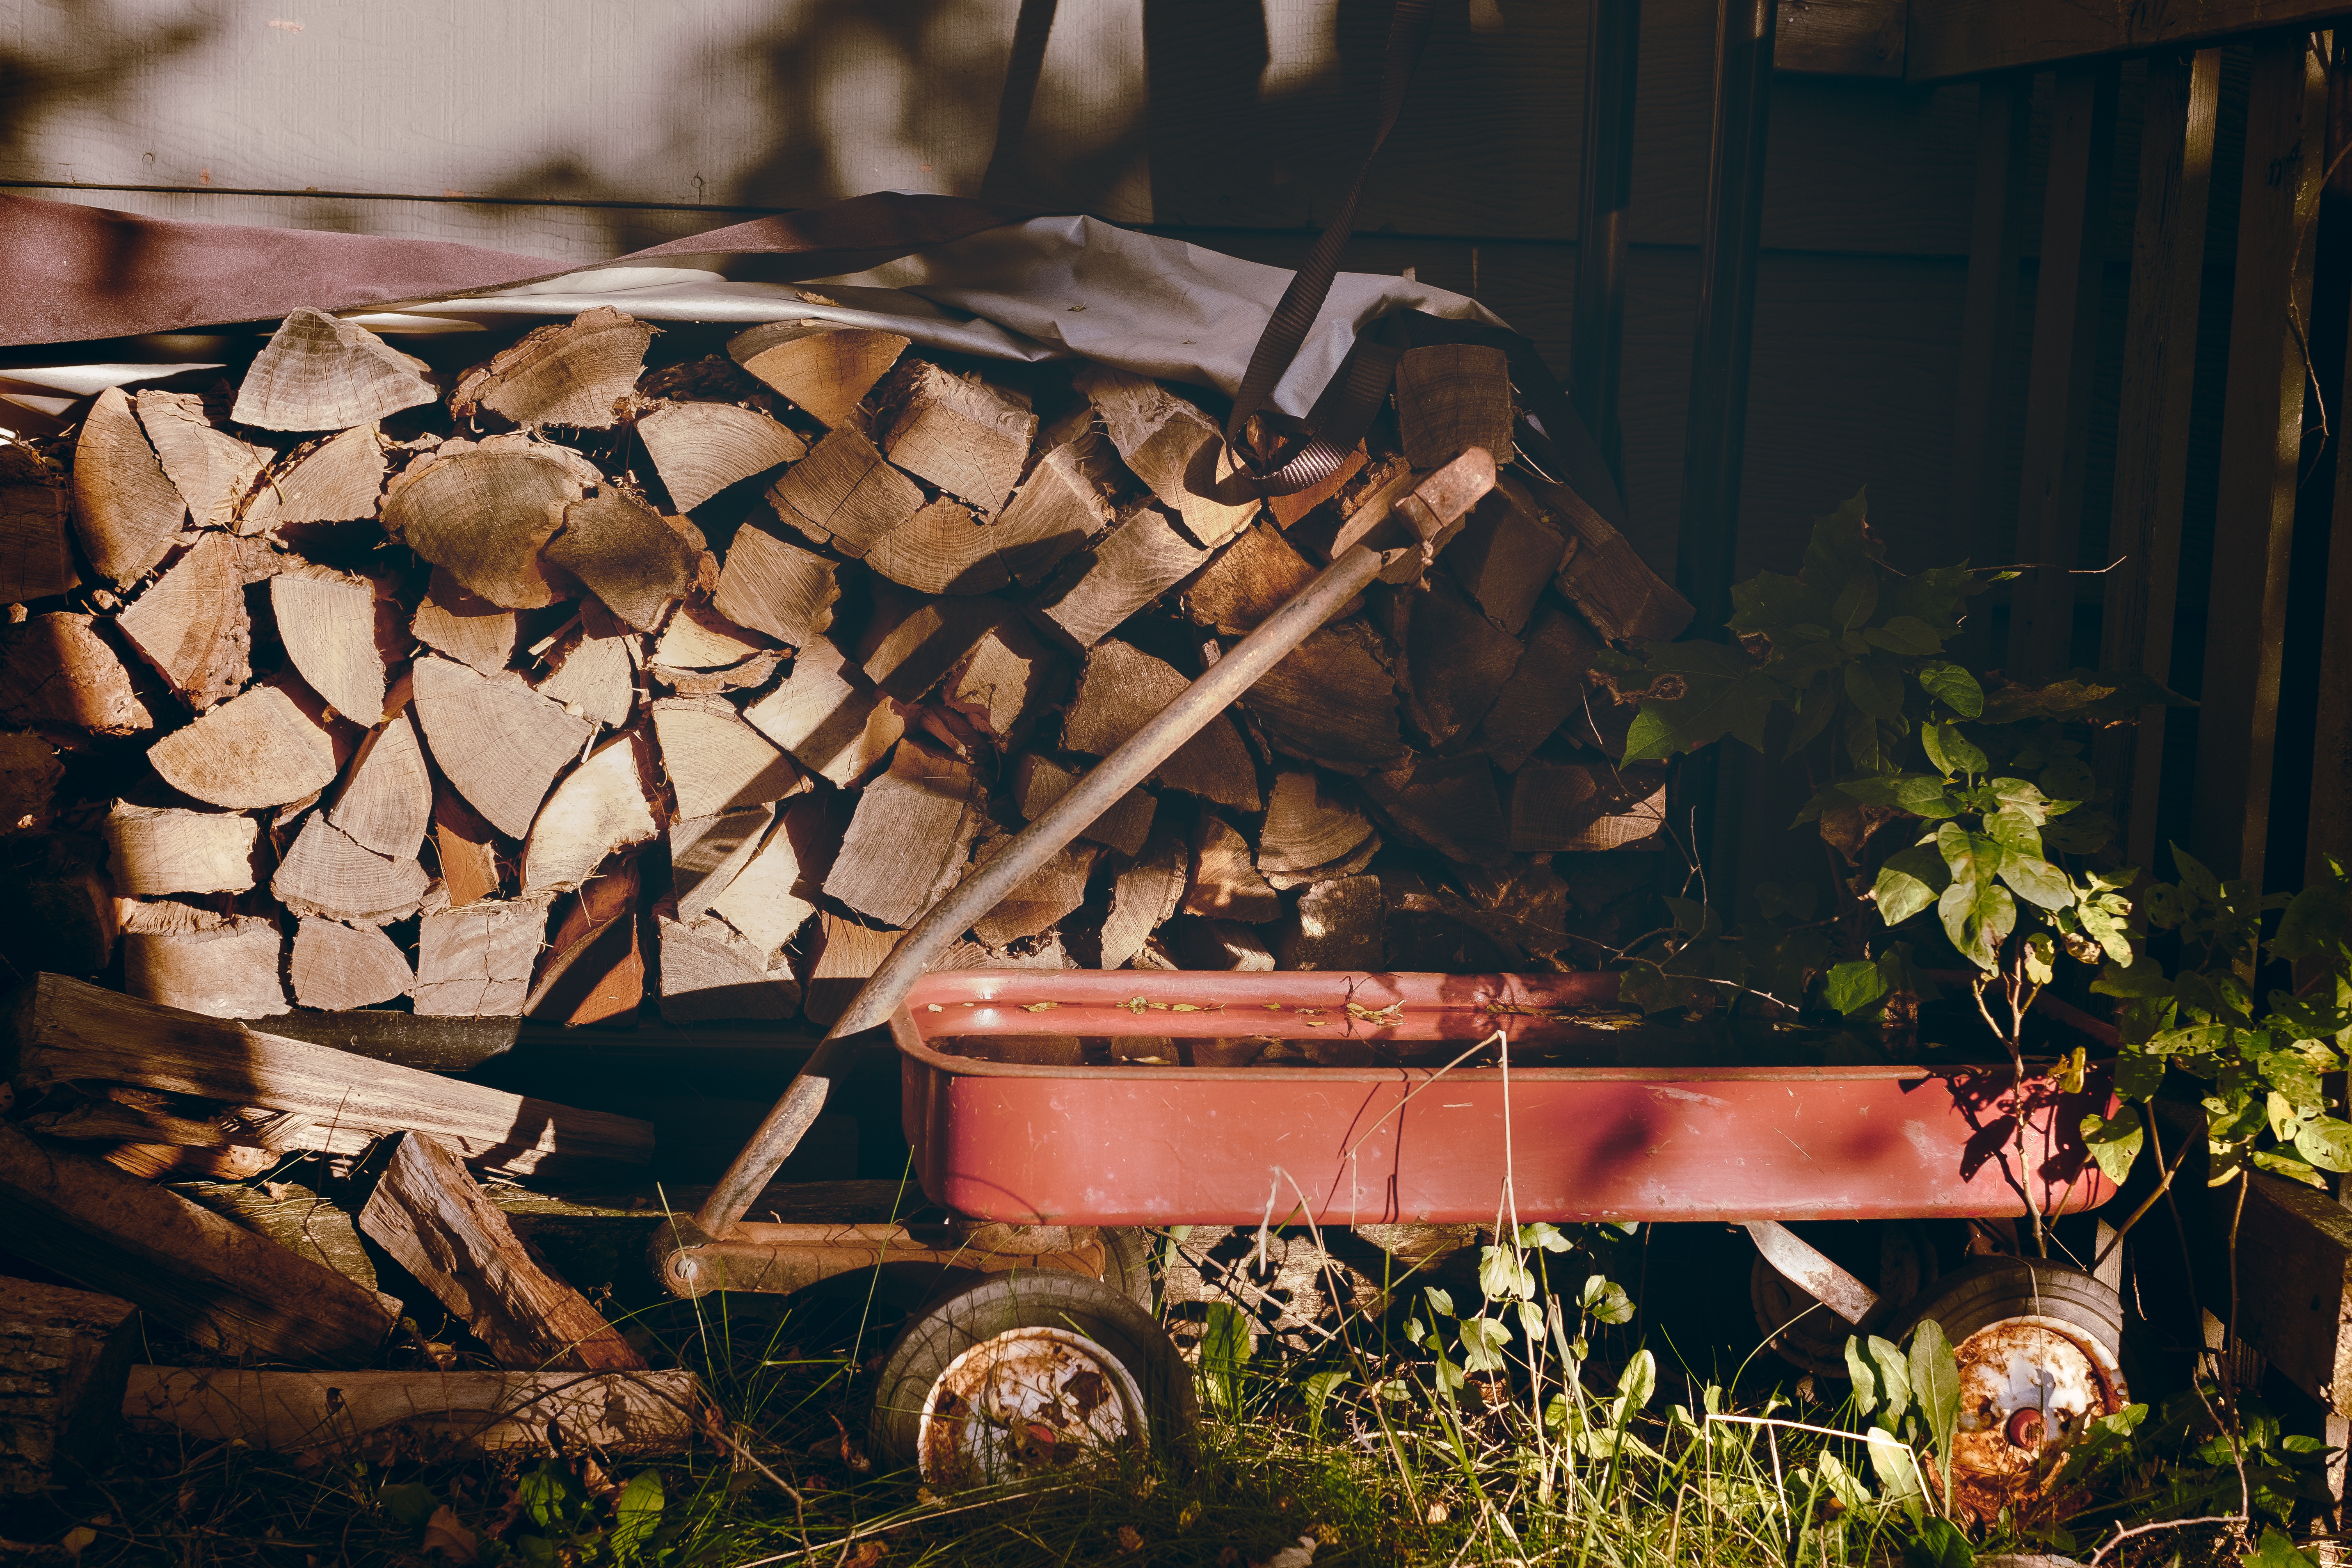
tree, wood, track, vehicle, autumn